Navy Midshipmen men's lacrosse

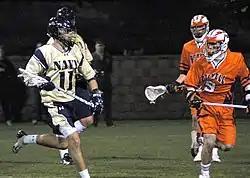
Navy playing Bucknell in the 2006 First 4.

The founder of the lacrosse program at cross-city rival St. John's, William "Dinty" Moore became the Navy head coach in 1936. He remained at the helm for 23 years, during which time he helped Navy compile six national championships.